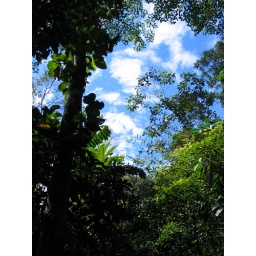
Lovely blue sky surrounded by a frame of green